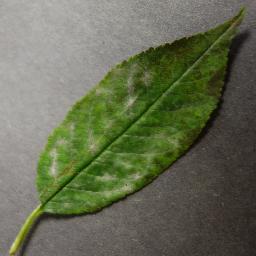
Label: Cherry___Powdery_mildew